Jupiter Artland

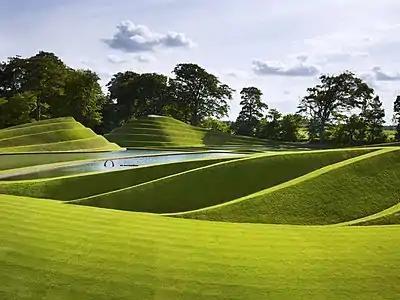
"Cells of Life", a landform by Charles Jencks at Jupiter Artland

Jupiter Artland is a contemporary sculpture park and art gallery outside the city of Edinburgh, Scotland. Jupiter Artland Foundation is a registered charity that is supported by classes, workshops, events, ticket sales, and donations.